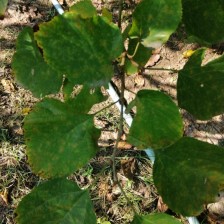
Variety: WhiteKing